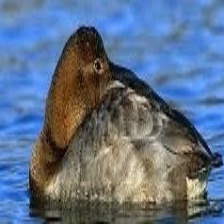
Species: CANVASBACK
Scientific name: AYTHYA VALISINERIA
ImageNet parent category: drake